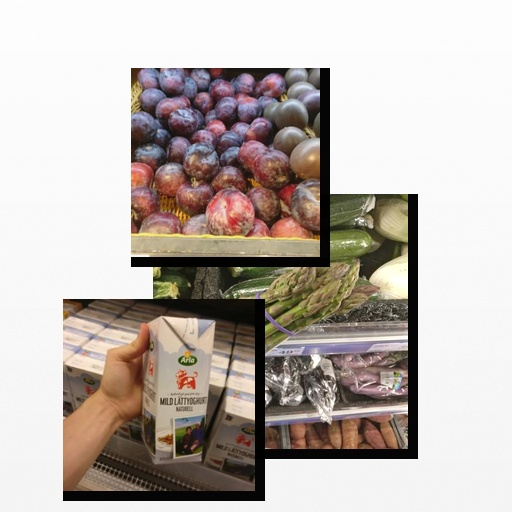
Food items: natural_low_fat_yogurt, plum, asparagus